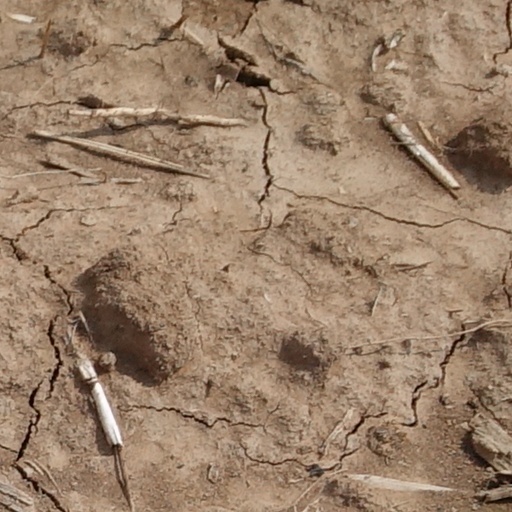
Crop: wheat